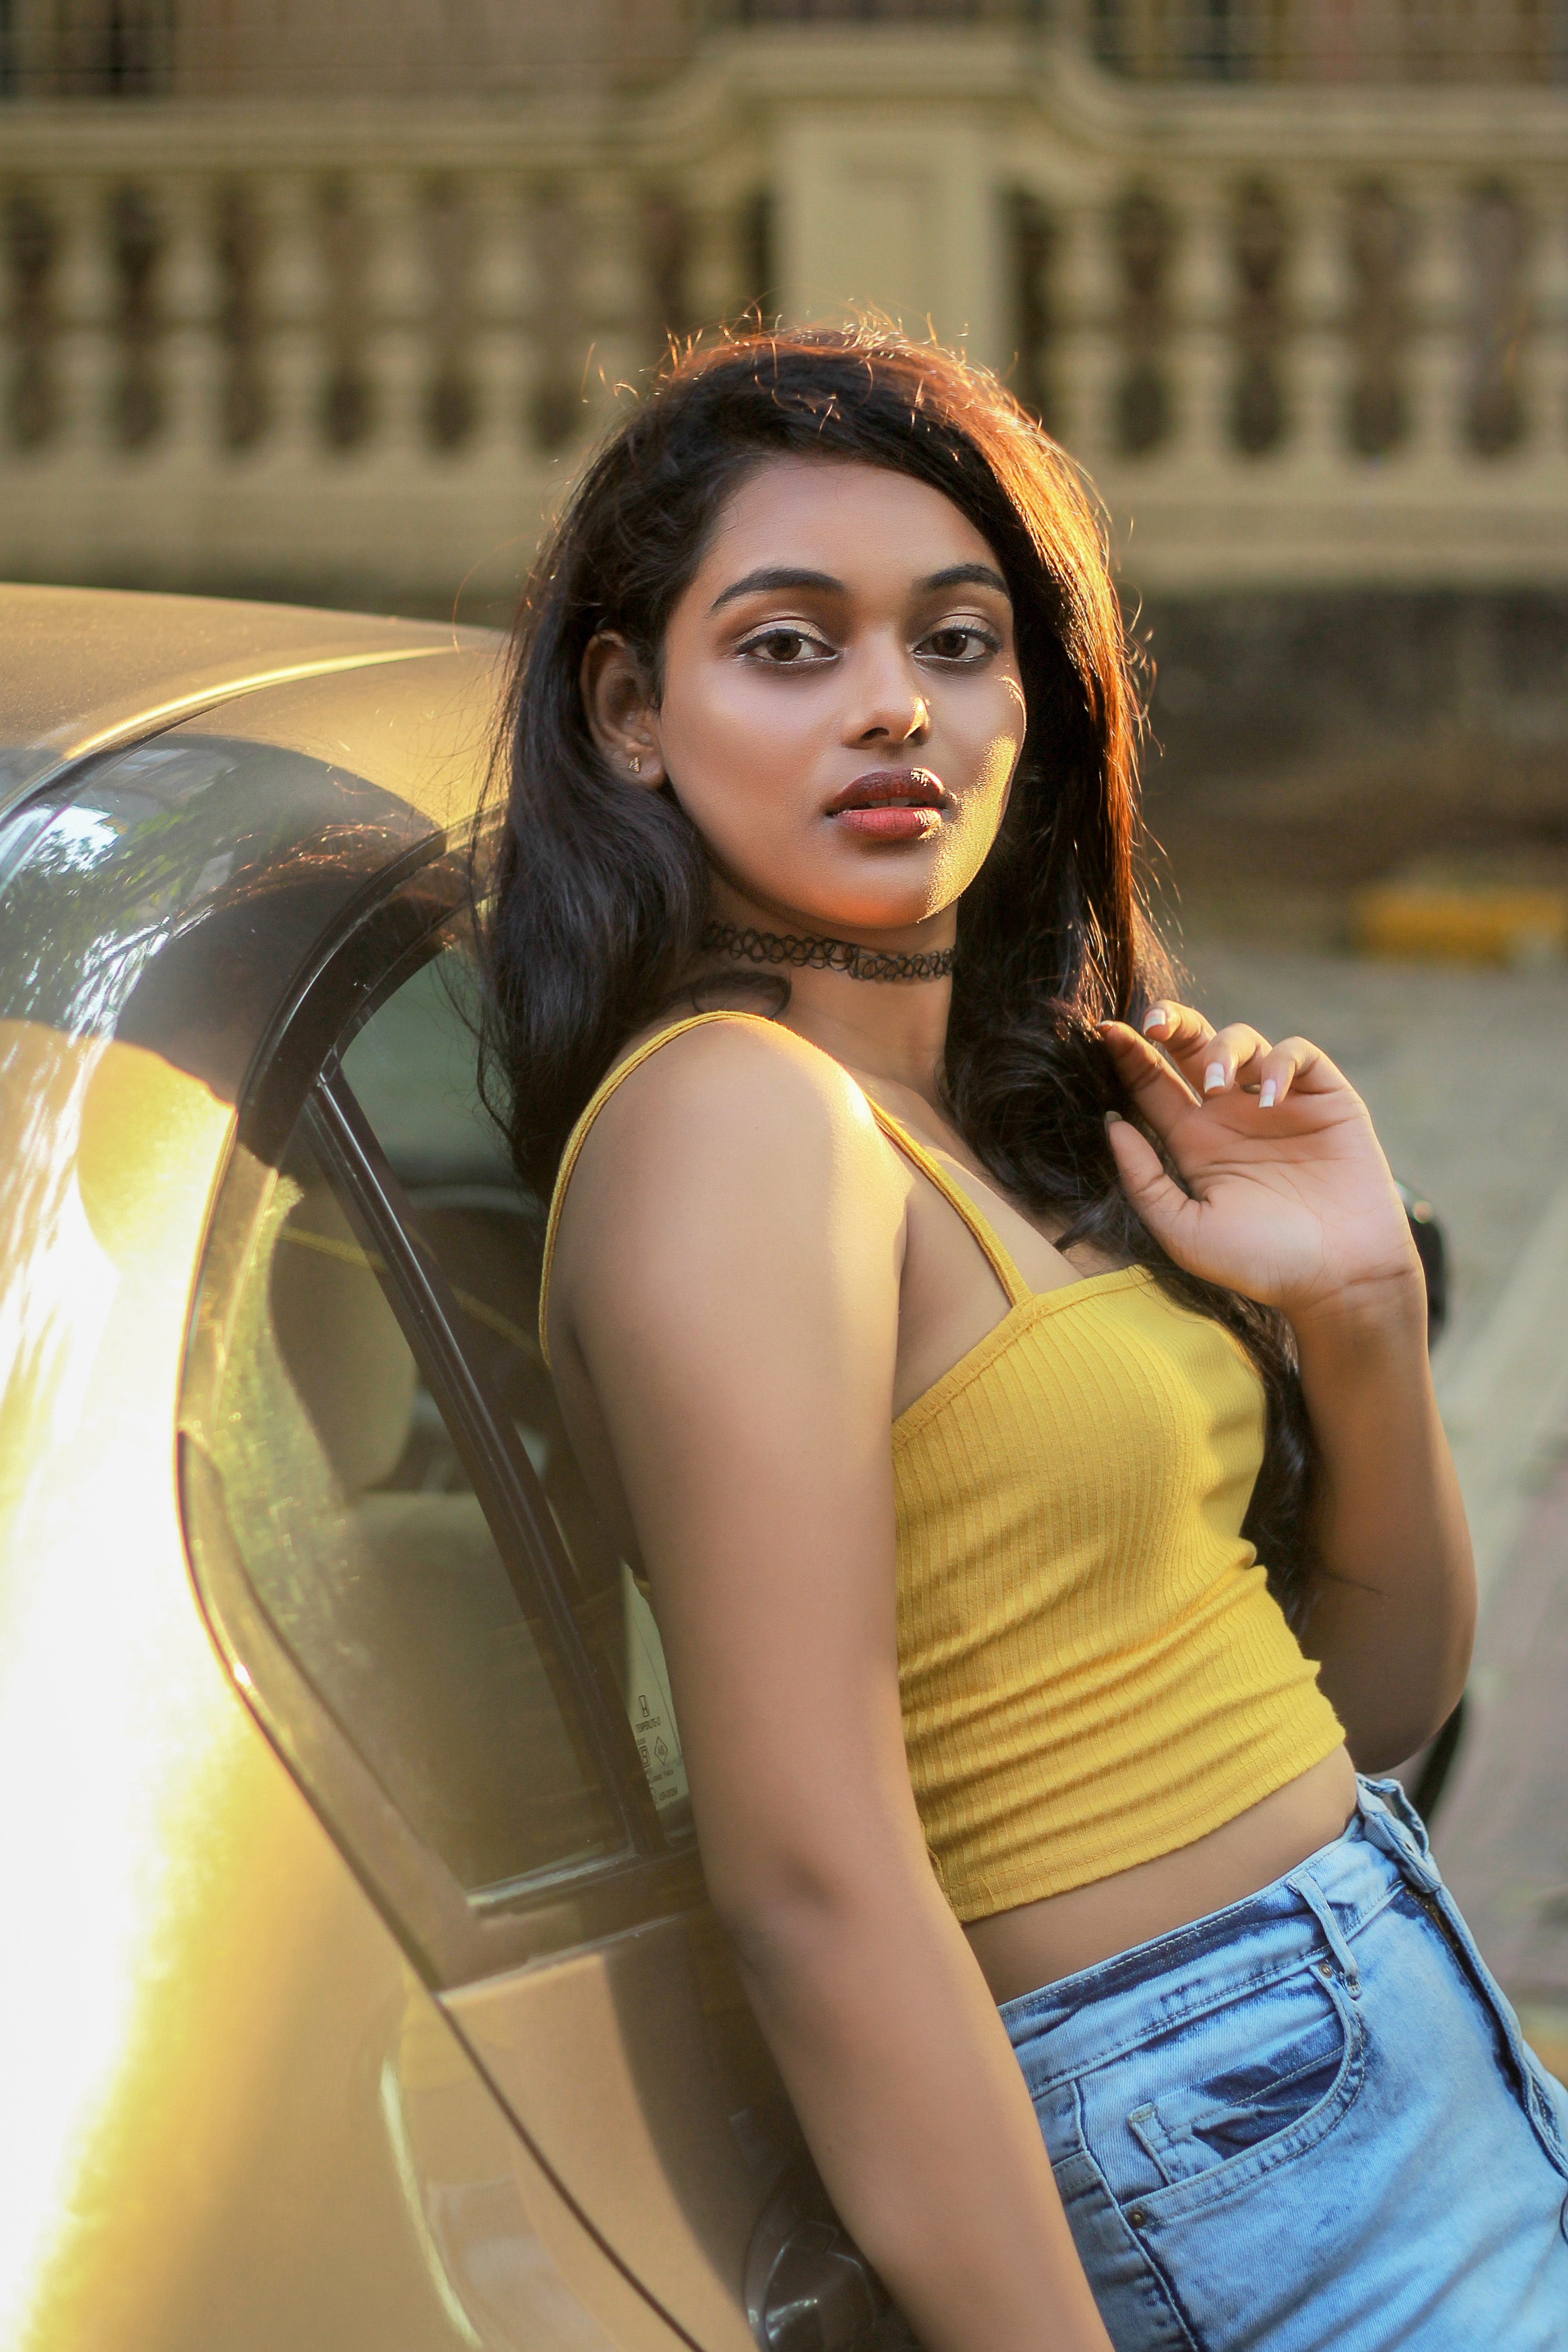
photo shoot, abdomen, yellow, beauty, leg, thigh, trunk, model, photography, long hair, human body, cool, navel, vehicle, car, smile, fawn